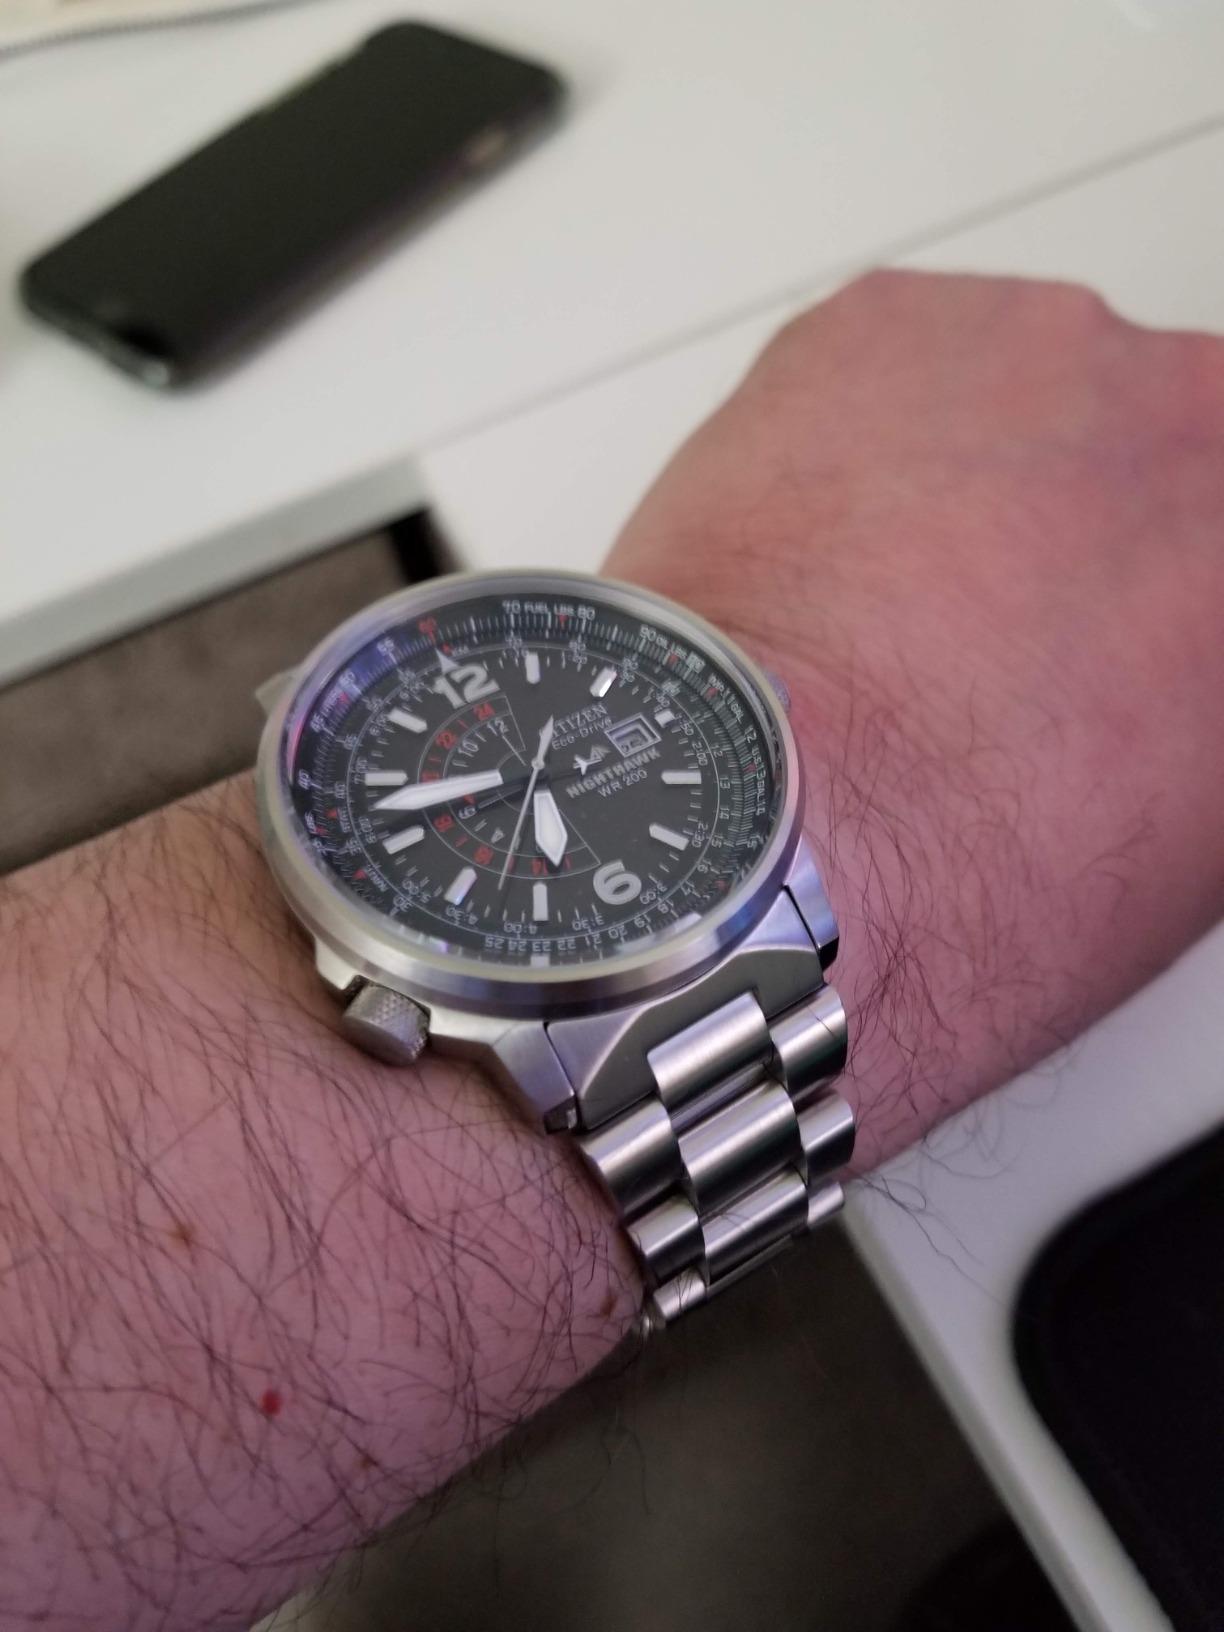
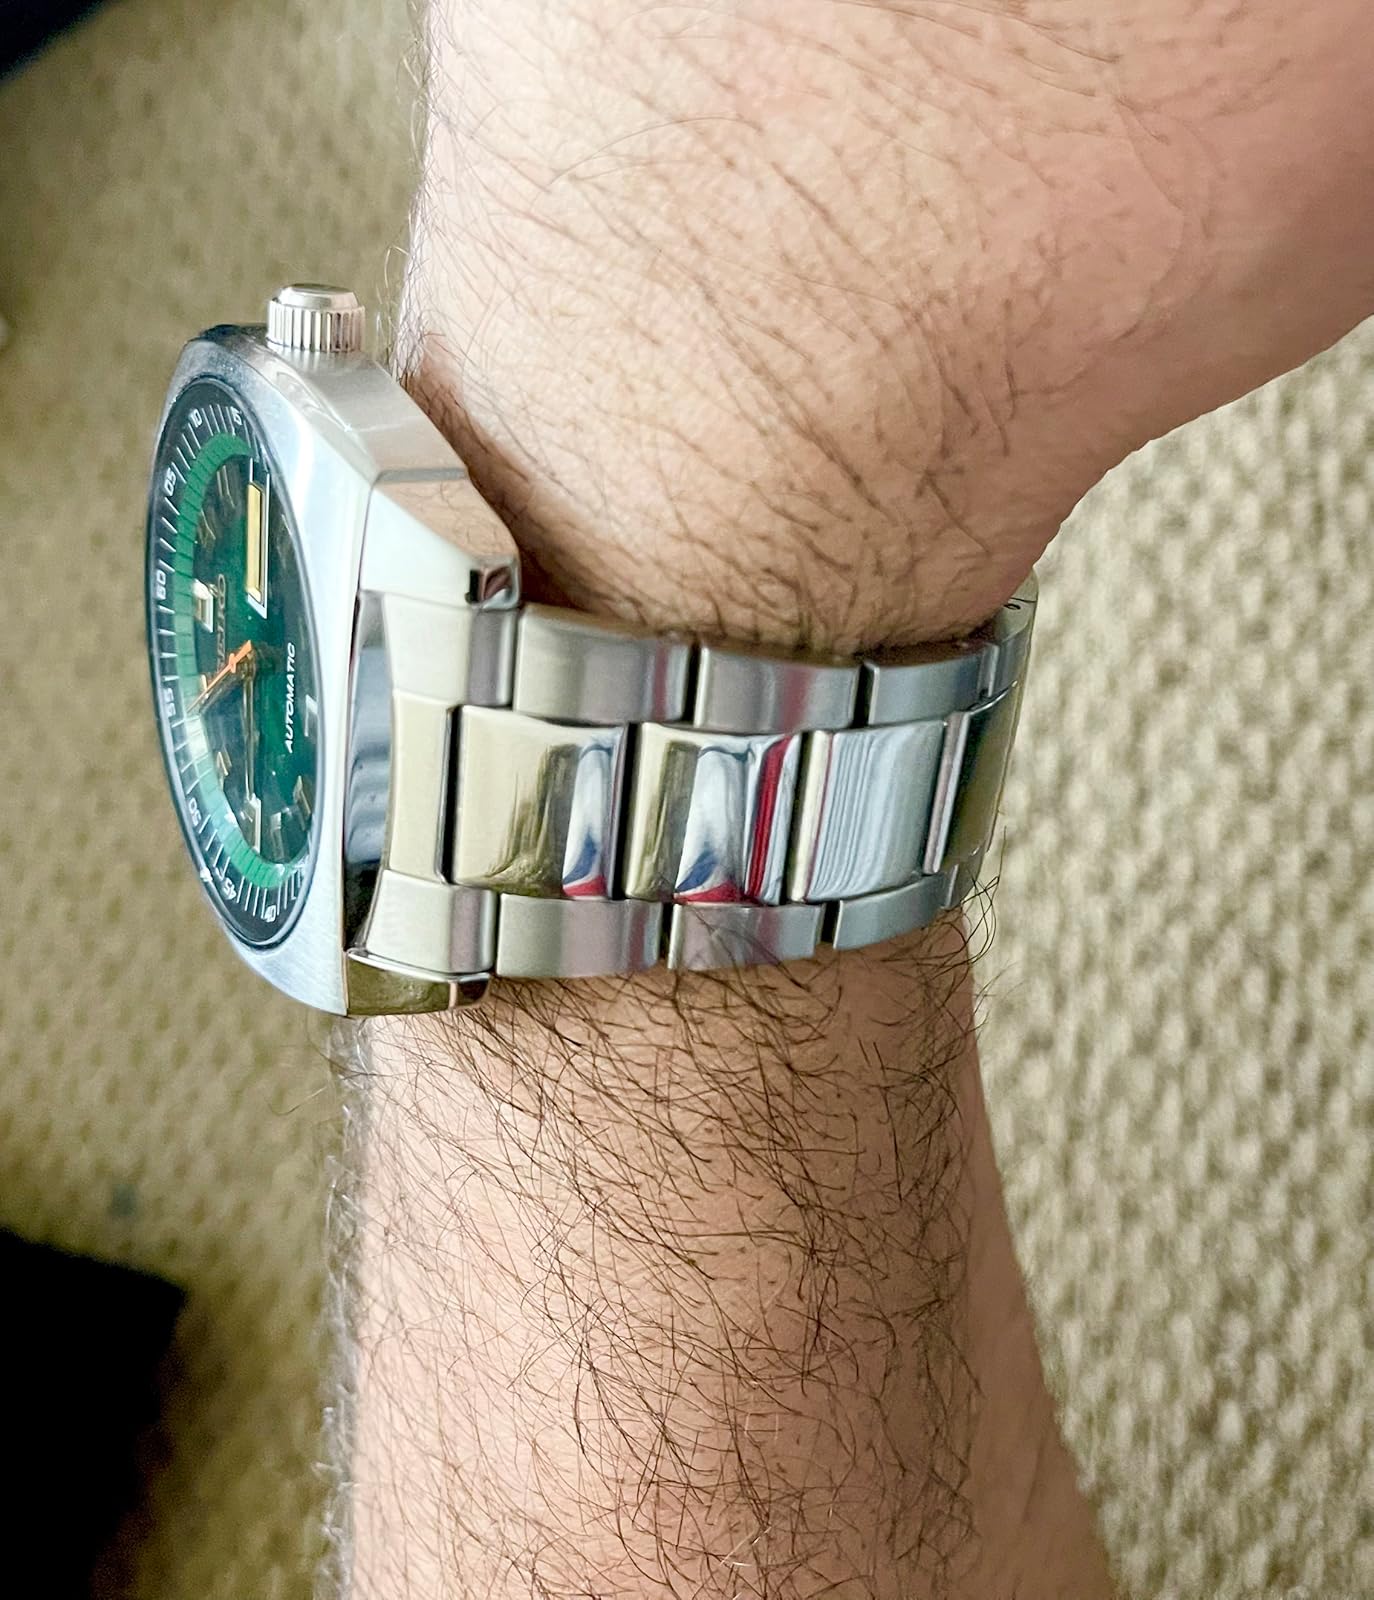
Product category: accessories_watch
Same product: no